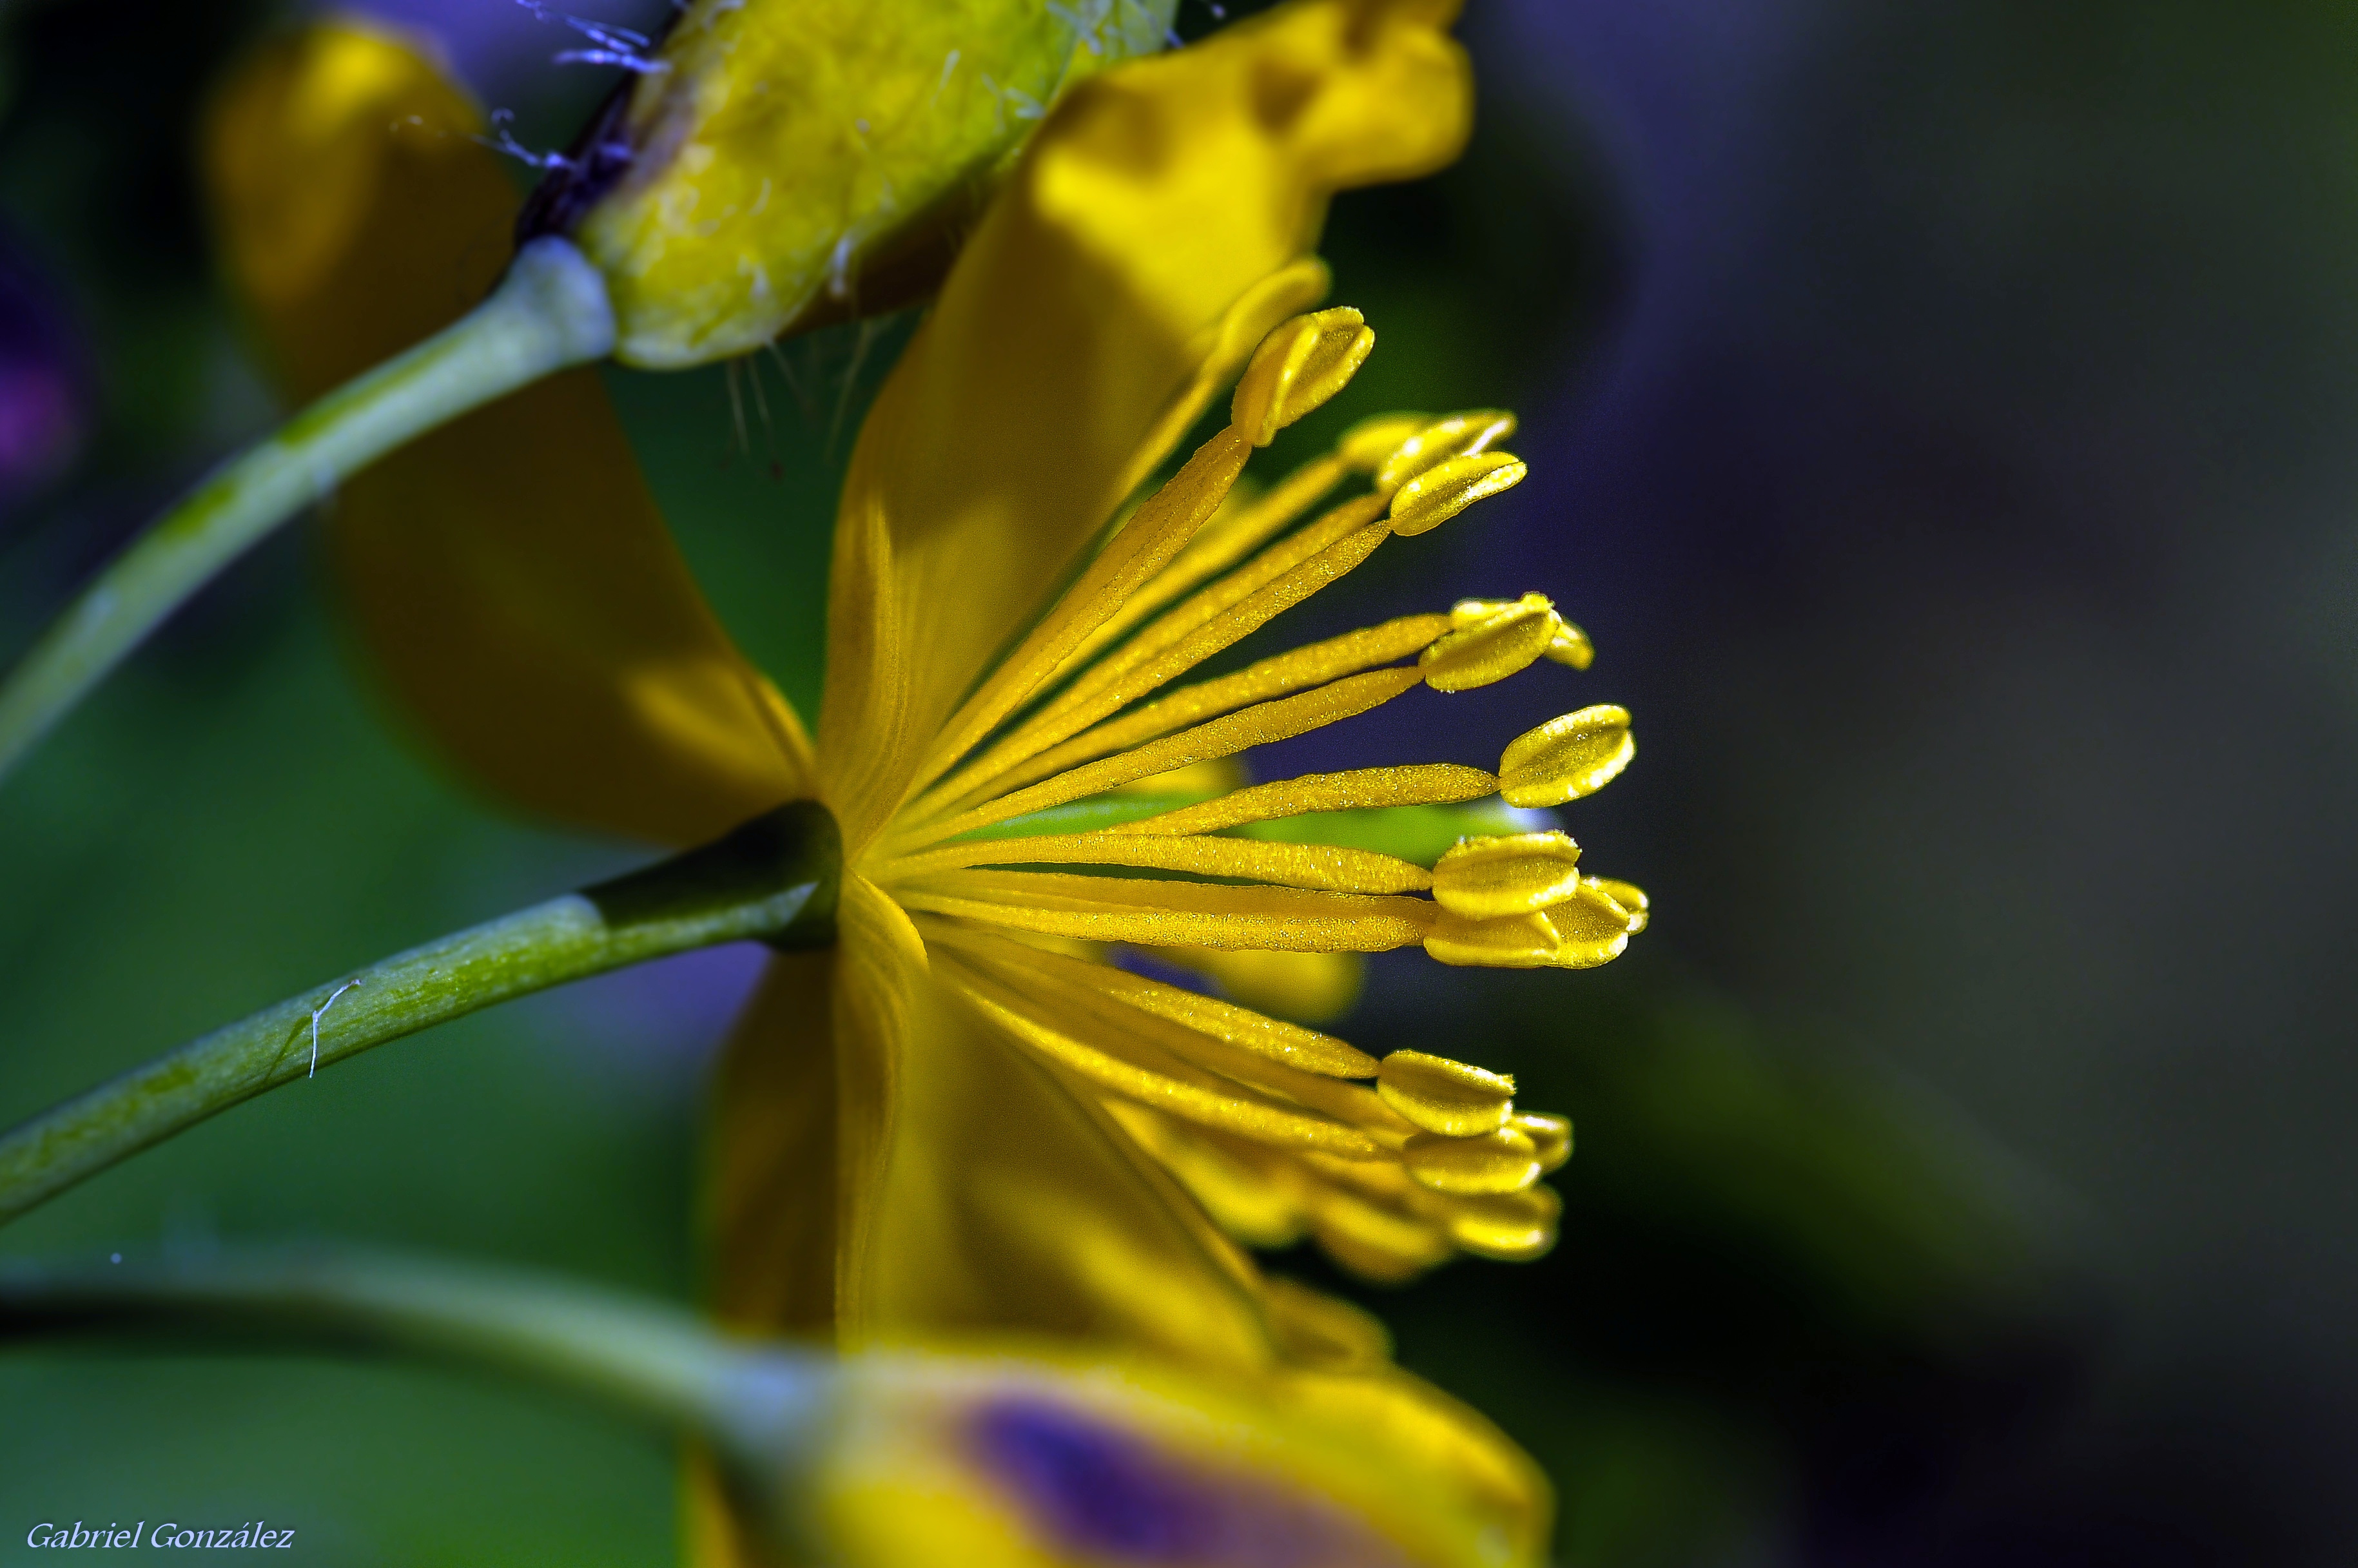
nature, blossom, plant, photography, sunlight, leaf, flower, petal, pollen, green, botany, yellow, flora, wildflower, flowers, close up, naturaleza, flores, nectar, nikond90, ggl1, gaby1, xovesphoto, gphoto, sigma105mm, macro photography, flowering plant, plant stem, land plant